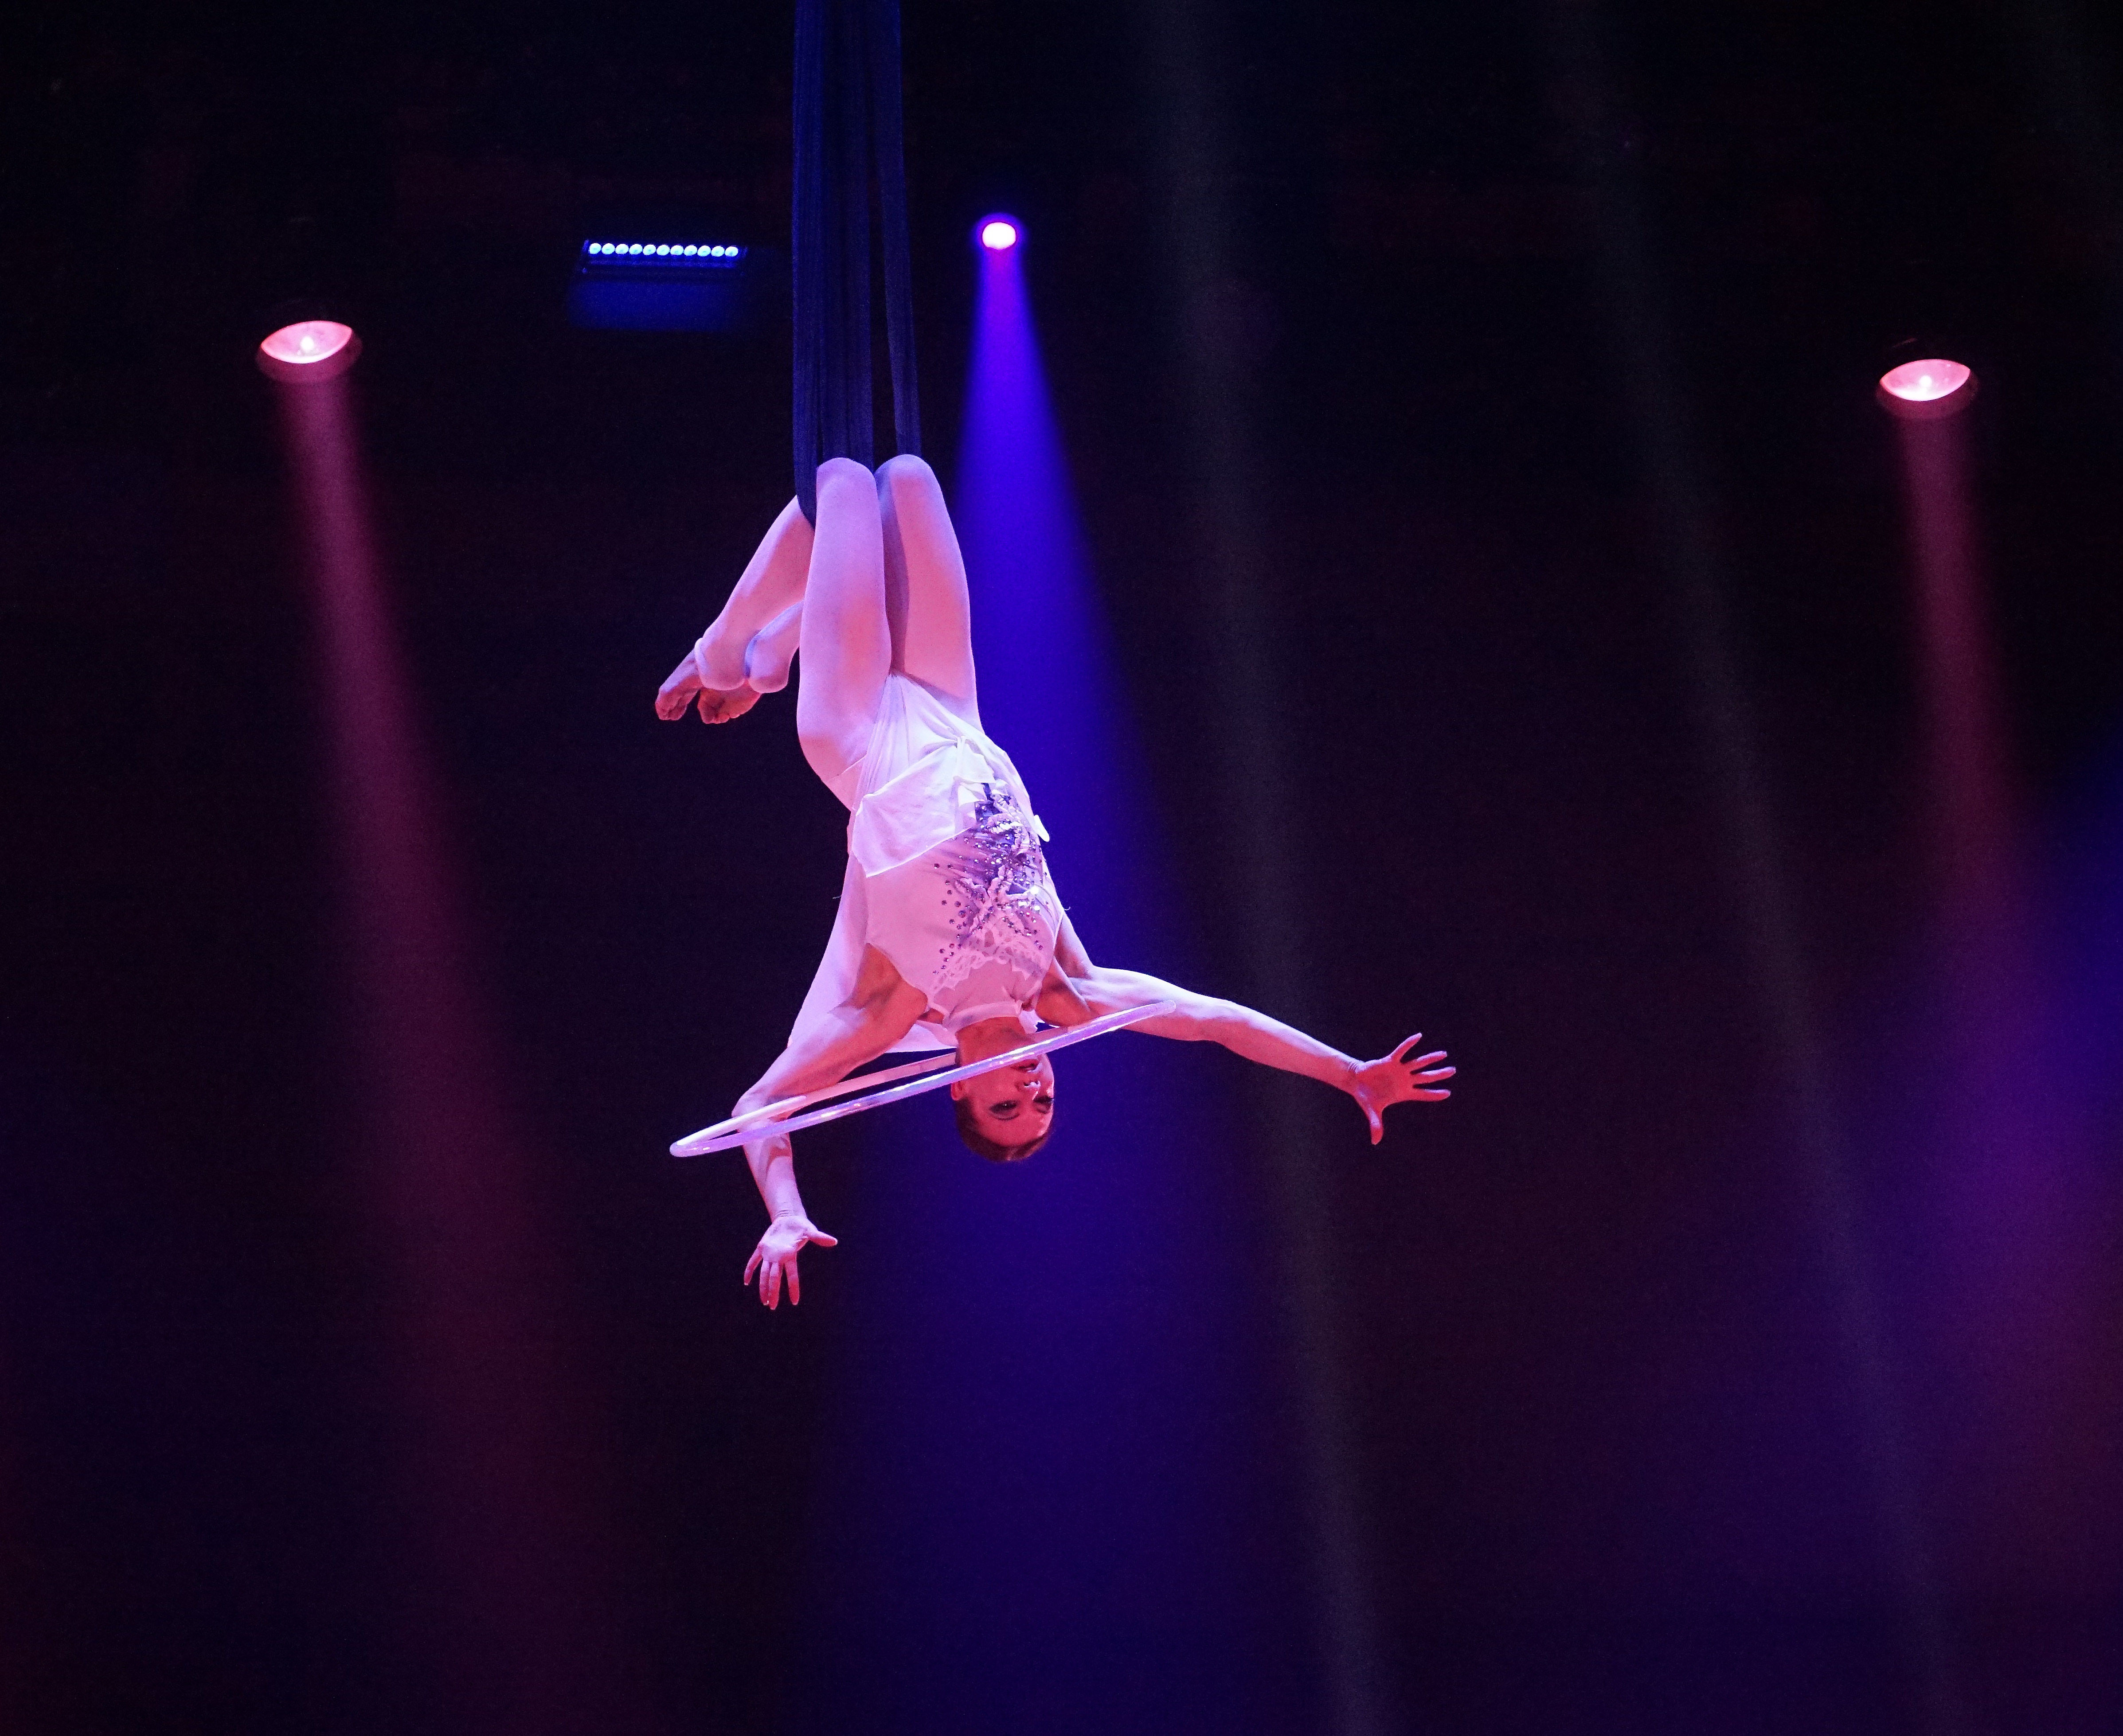
dance, artist, performance art, performance, event, circus, acrobatics, artists, entertainment, gymnastics, acrobats, performing arts, musical theatre, aerialist, turnkunst